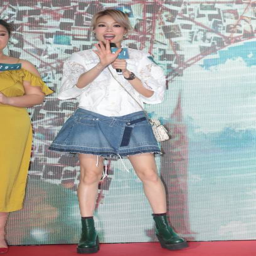
actor attends the premiere of film .